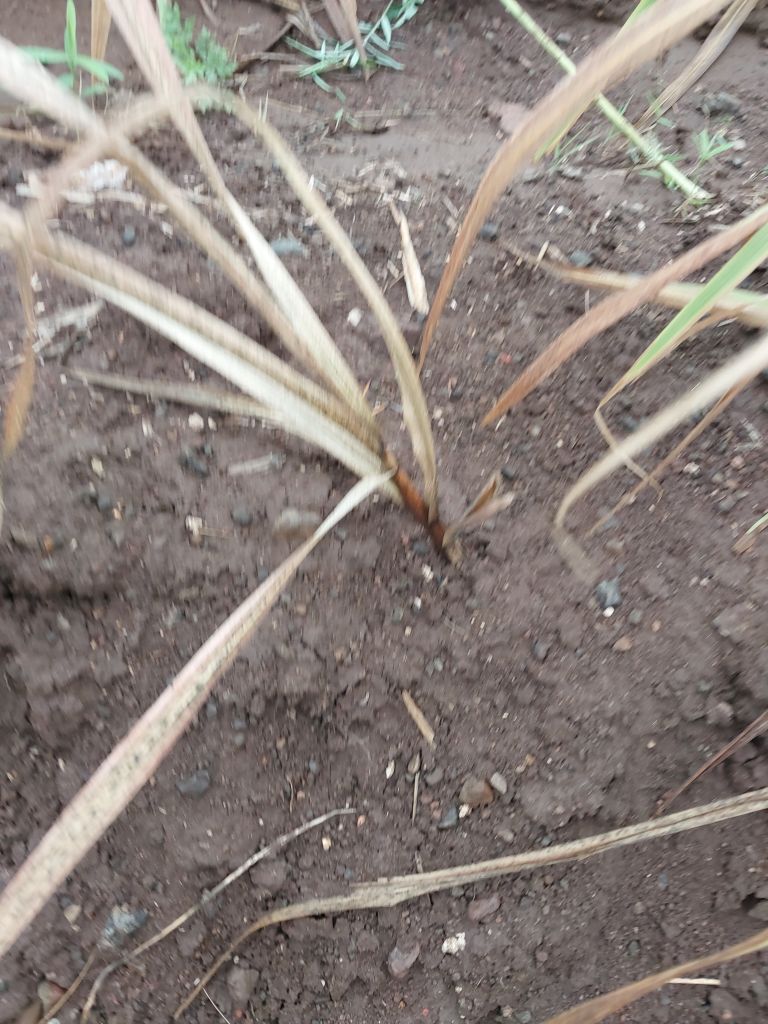
Label: Sett Rot